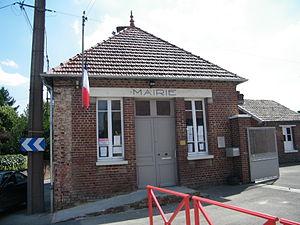
Mairie.
Sailly-Laurette est une commune française située dans le département de la Somme, en région Hauts-de-France.